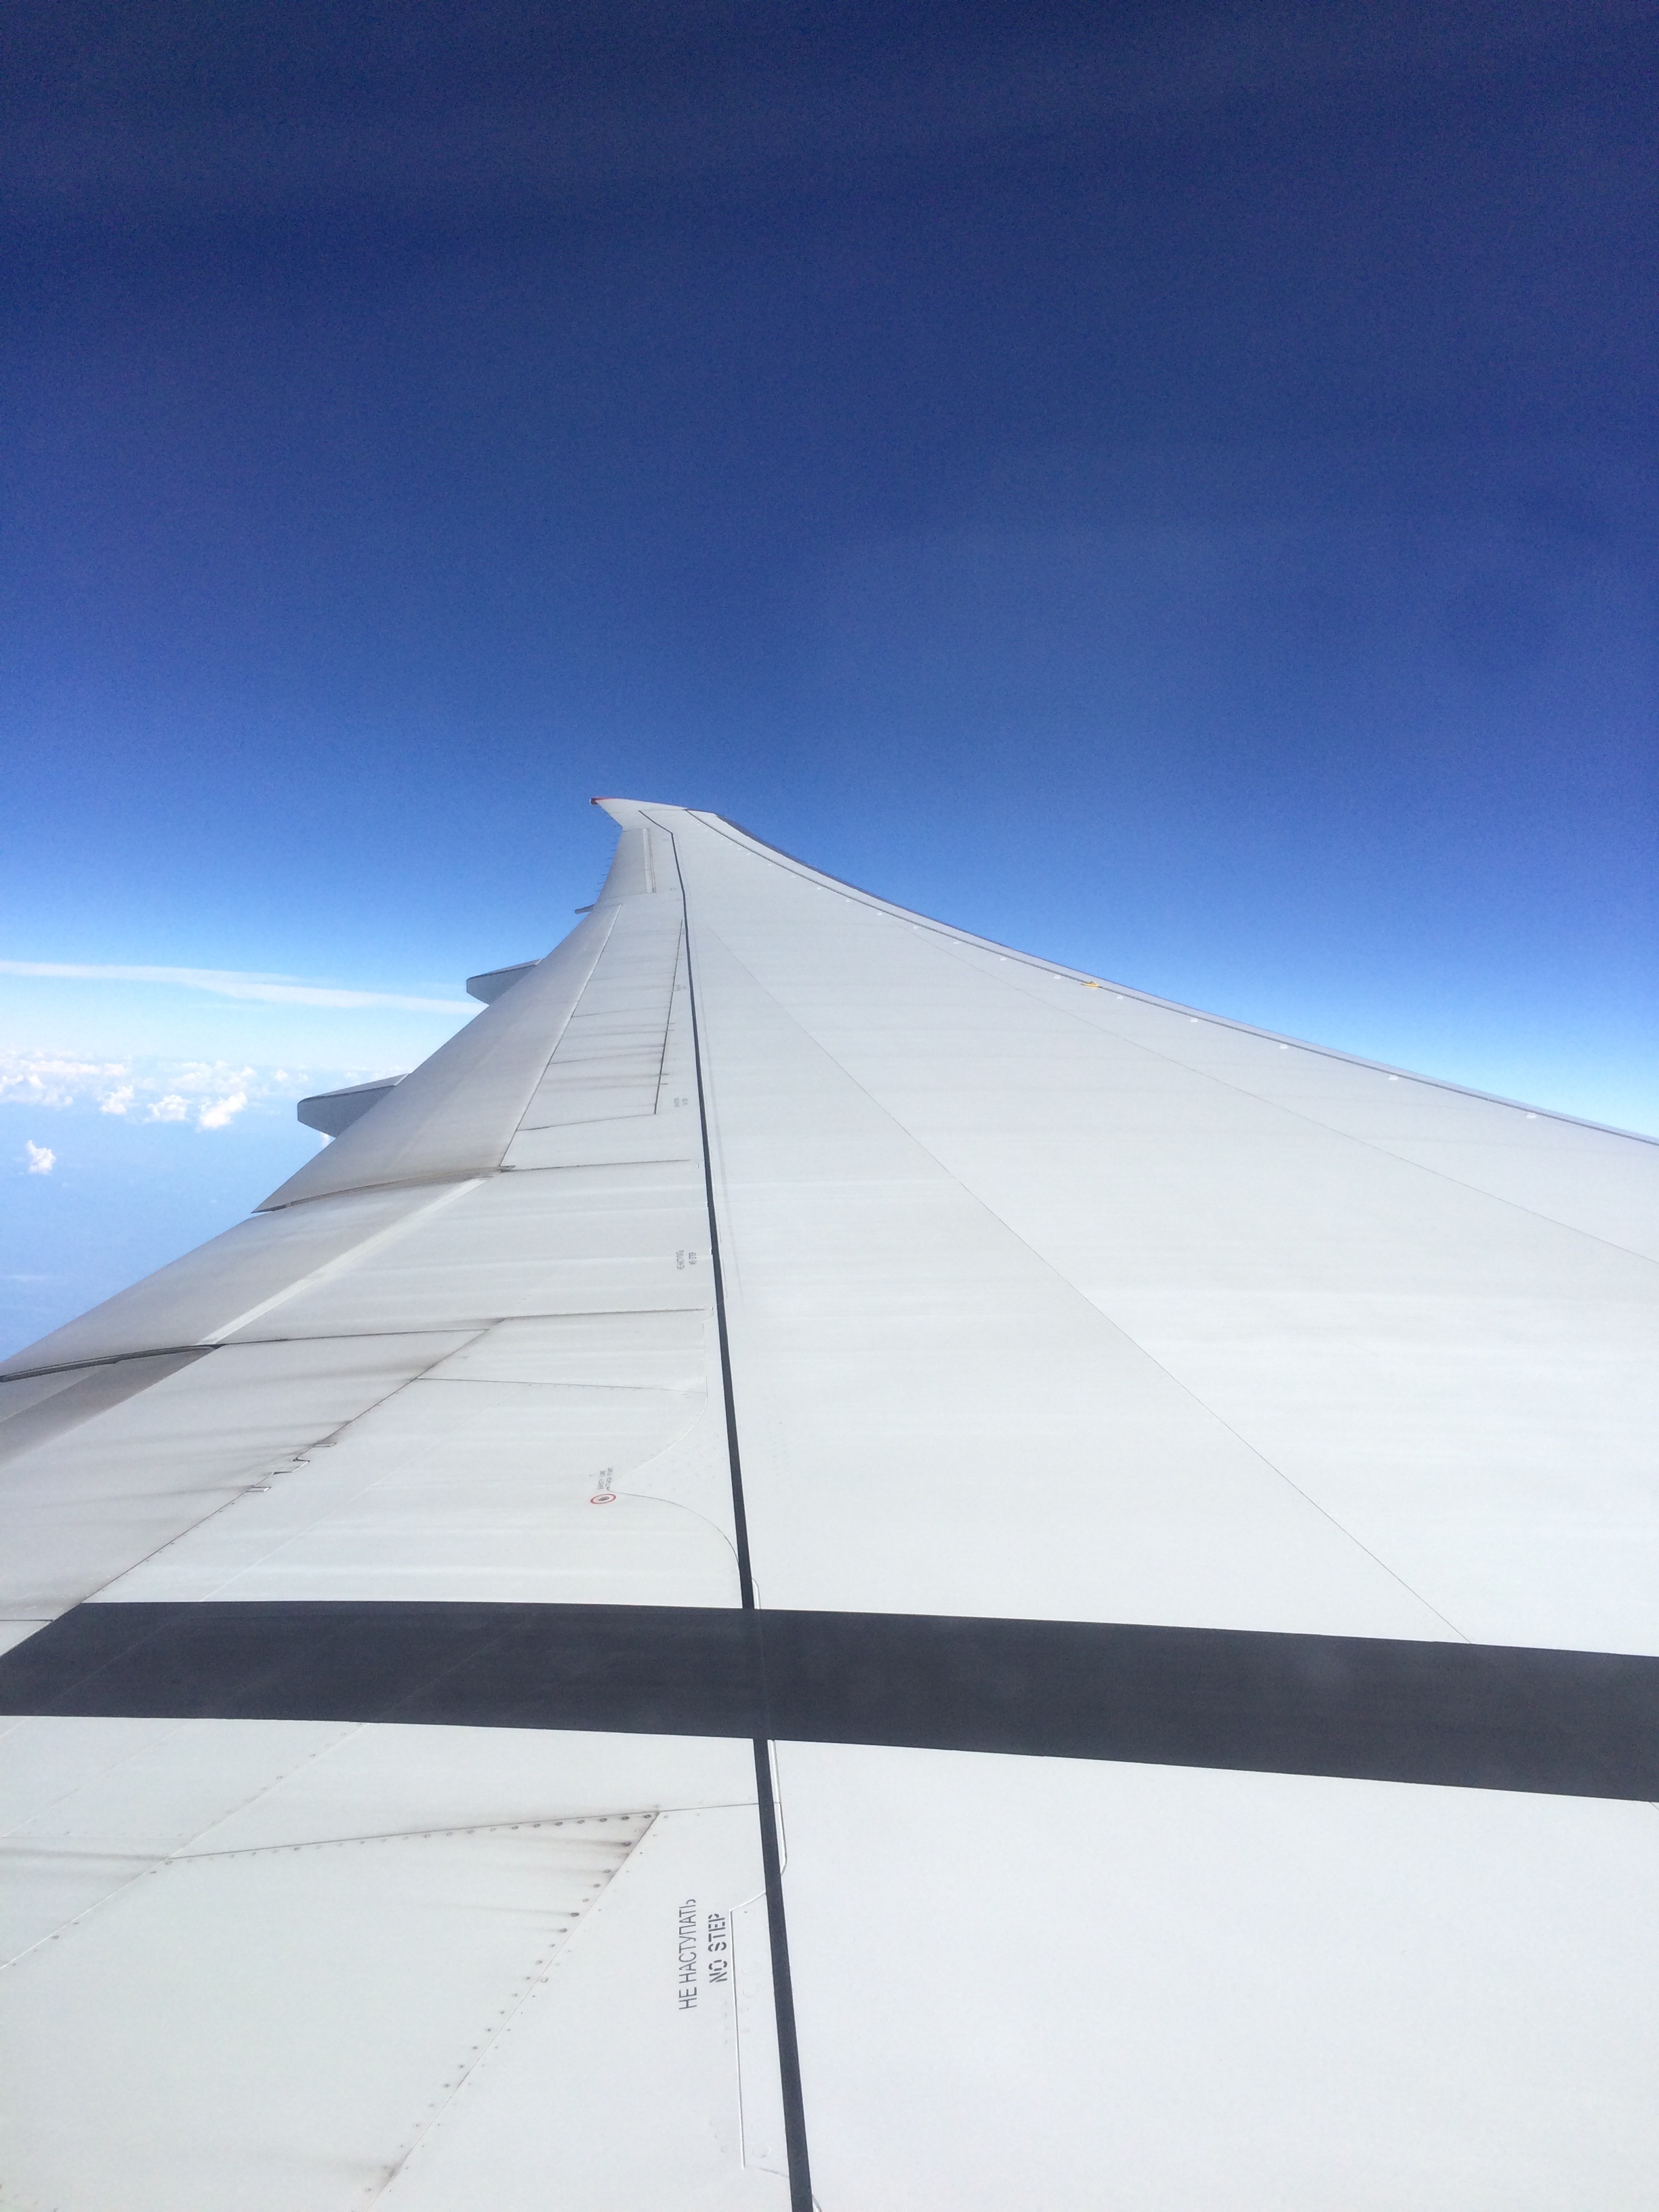
horizon, mountain, wing, cloud, sky, sunlight, wind, airport, airplane, plane, aircraft, line, flight, blue, height, shape, atmosphere of earth